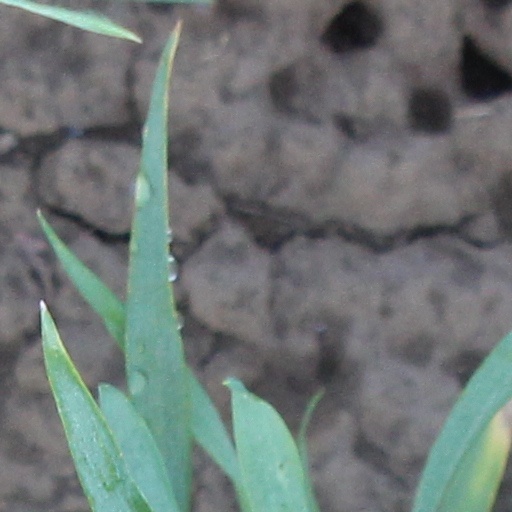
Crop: wheat